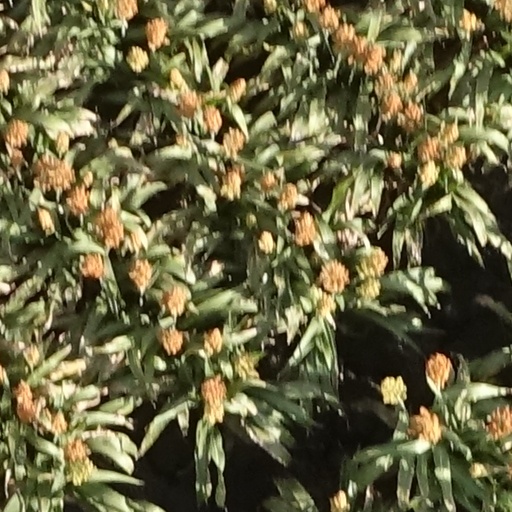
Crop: sorghum